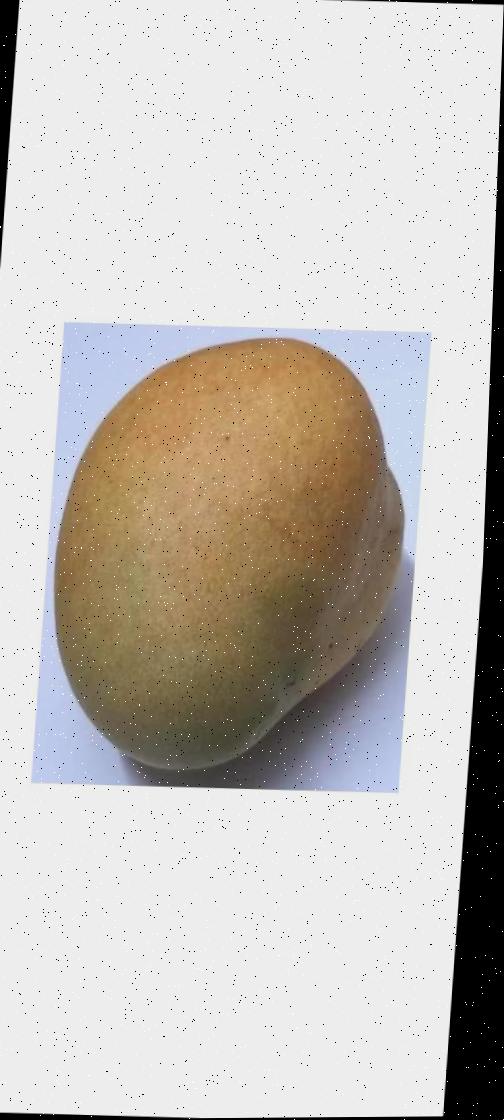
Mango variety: Bari-11